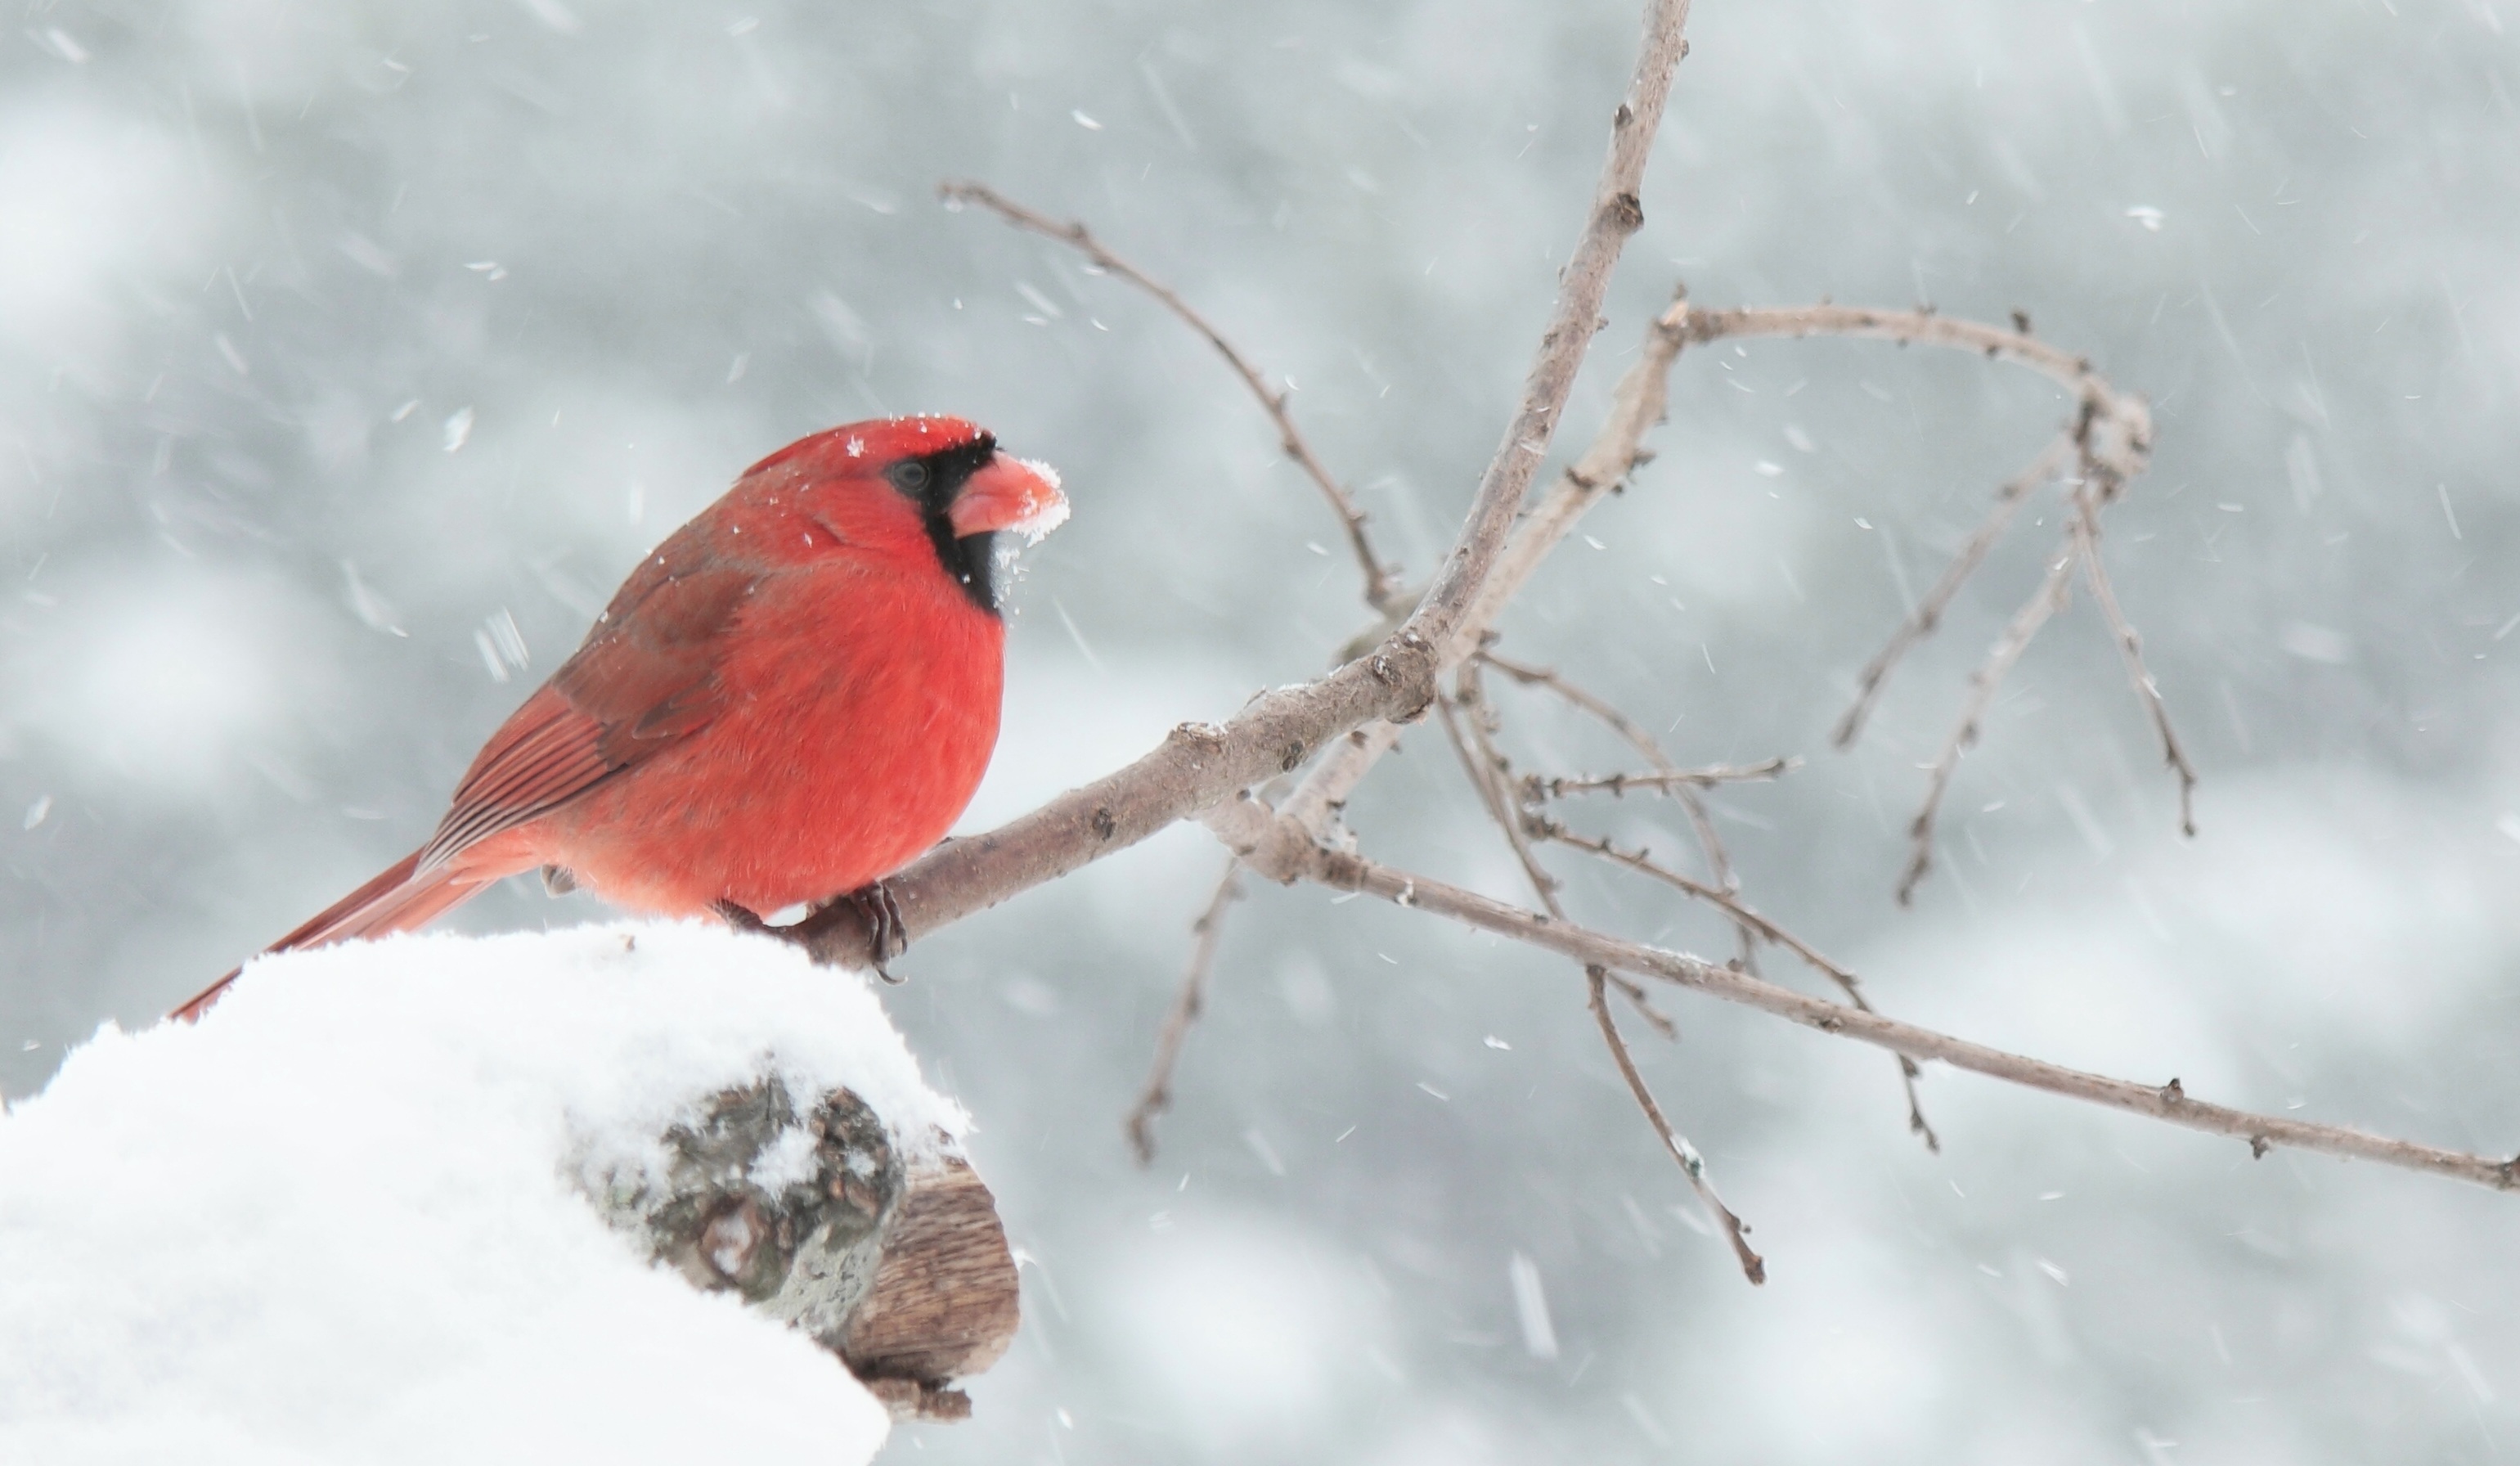
branch, snow, winter, bird, red, beak, weather, season, fauna, vertebrate, finch, cardinal, old world flycatcher, perching bird, emberizidae